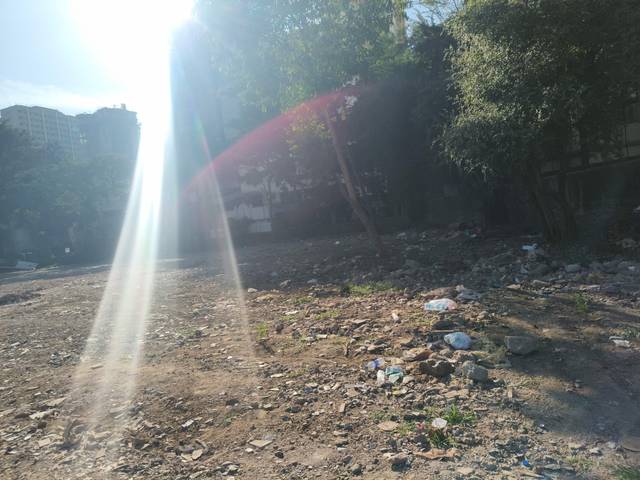
Region: India
Coordinates: 19.196, 72.846